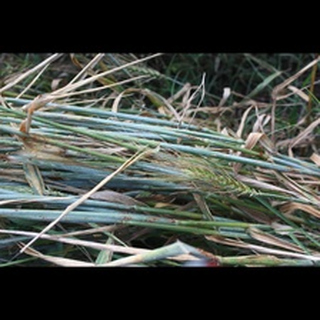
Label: wheat_black_rust